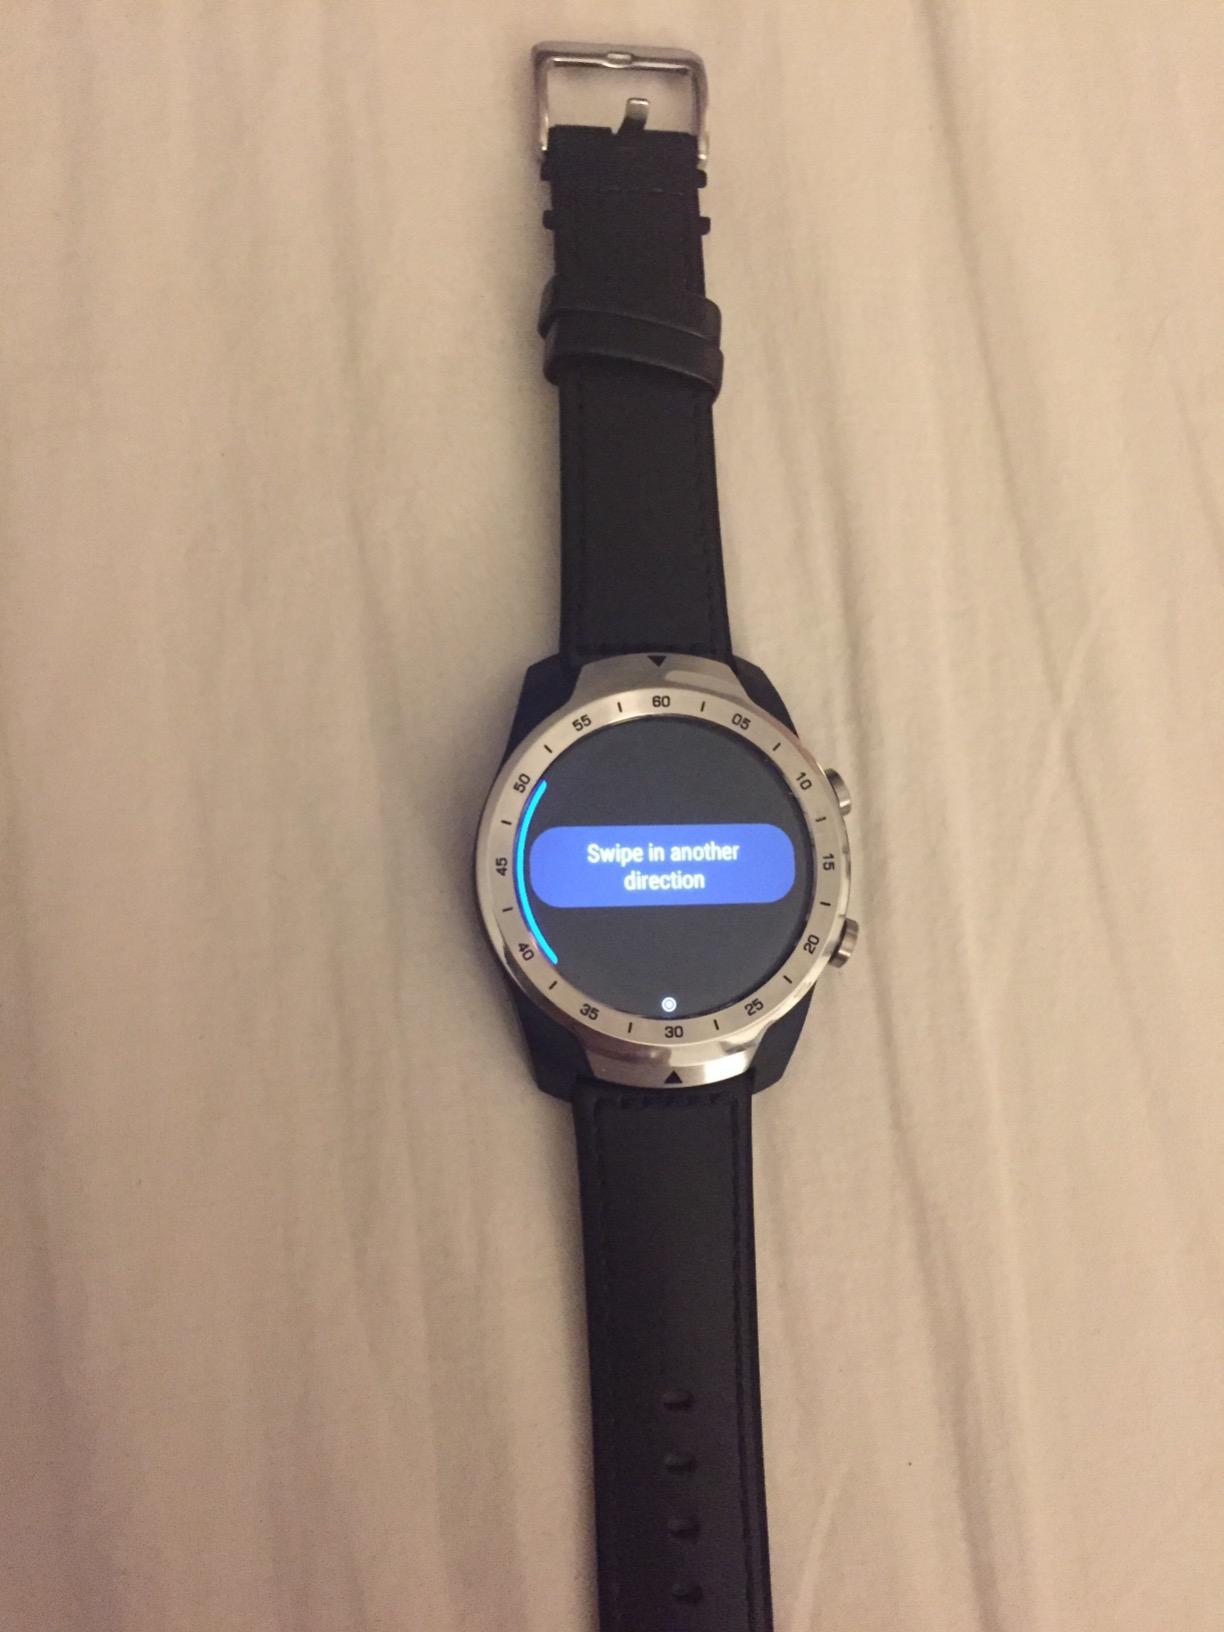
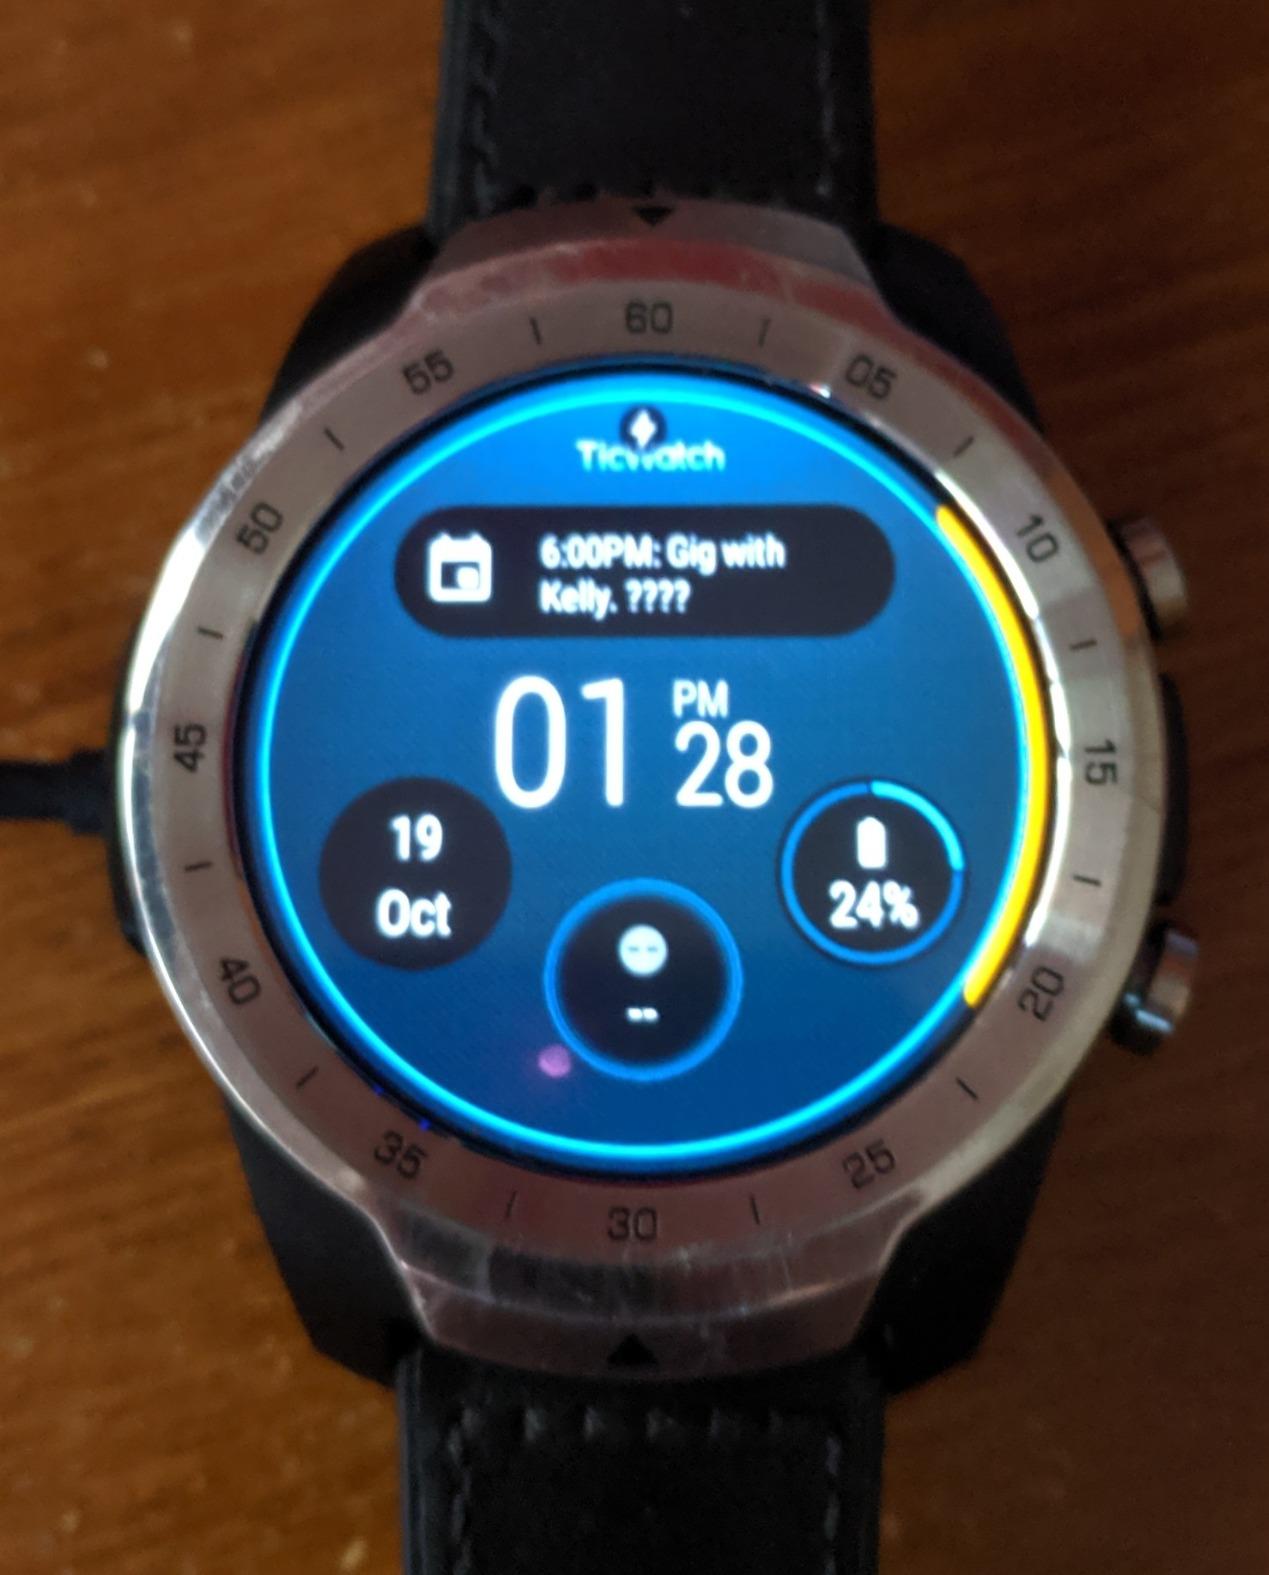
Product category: smartwatch
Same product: yes